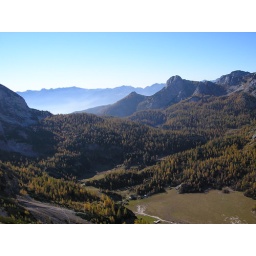
High altitude growth-stunted pine trees at about 1800m. High alpine pasture in Triglav National Park